Anglo-Russian War (1807–1812)

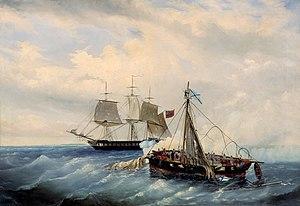
"Battle between the Russian ship "Opyt" and the British frigate , off the coast of Nargen Island, 11th July 1808" Leonid Demyanovich Blinov, 1888

The Anglo-Russian War was a war between the United Kingdom and the Russian Empire which lasted from 2 September 1807 to 18 July 1812 during the Napoleonic Wars. It began after Russia signed the Treaty of Tilsit with the First French Empire, which ended hostilities between the two nations. During the war, actual military engagements were limited primarily to minor naval actions in the Baltic Sea and Barents Sea.